Tyler Bass

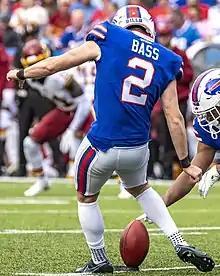
Bass with the Buffalo Bills in 2021

Tyler Royce Bass (born February 14, 1997) is an American professional football placekicker for the Buffalo Bills of the National Football League (NFL). He played college football for the Georgia Southern Eagles and was selected by the Bills in the sixth round of the 2020 NFL draft.